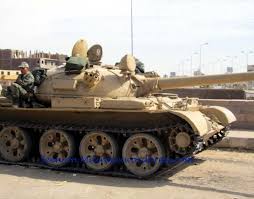
Label: T-62